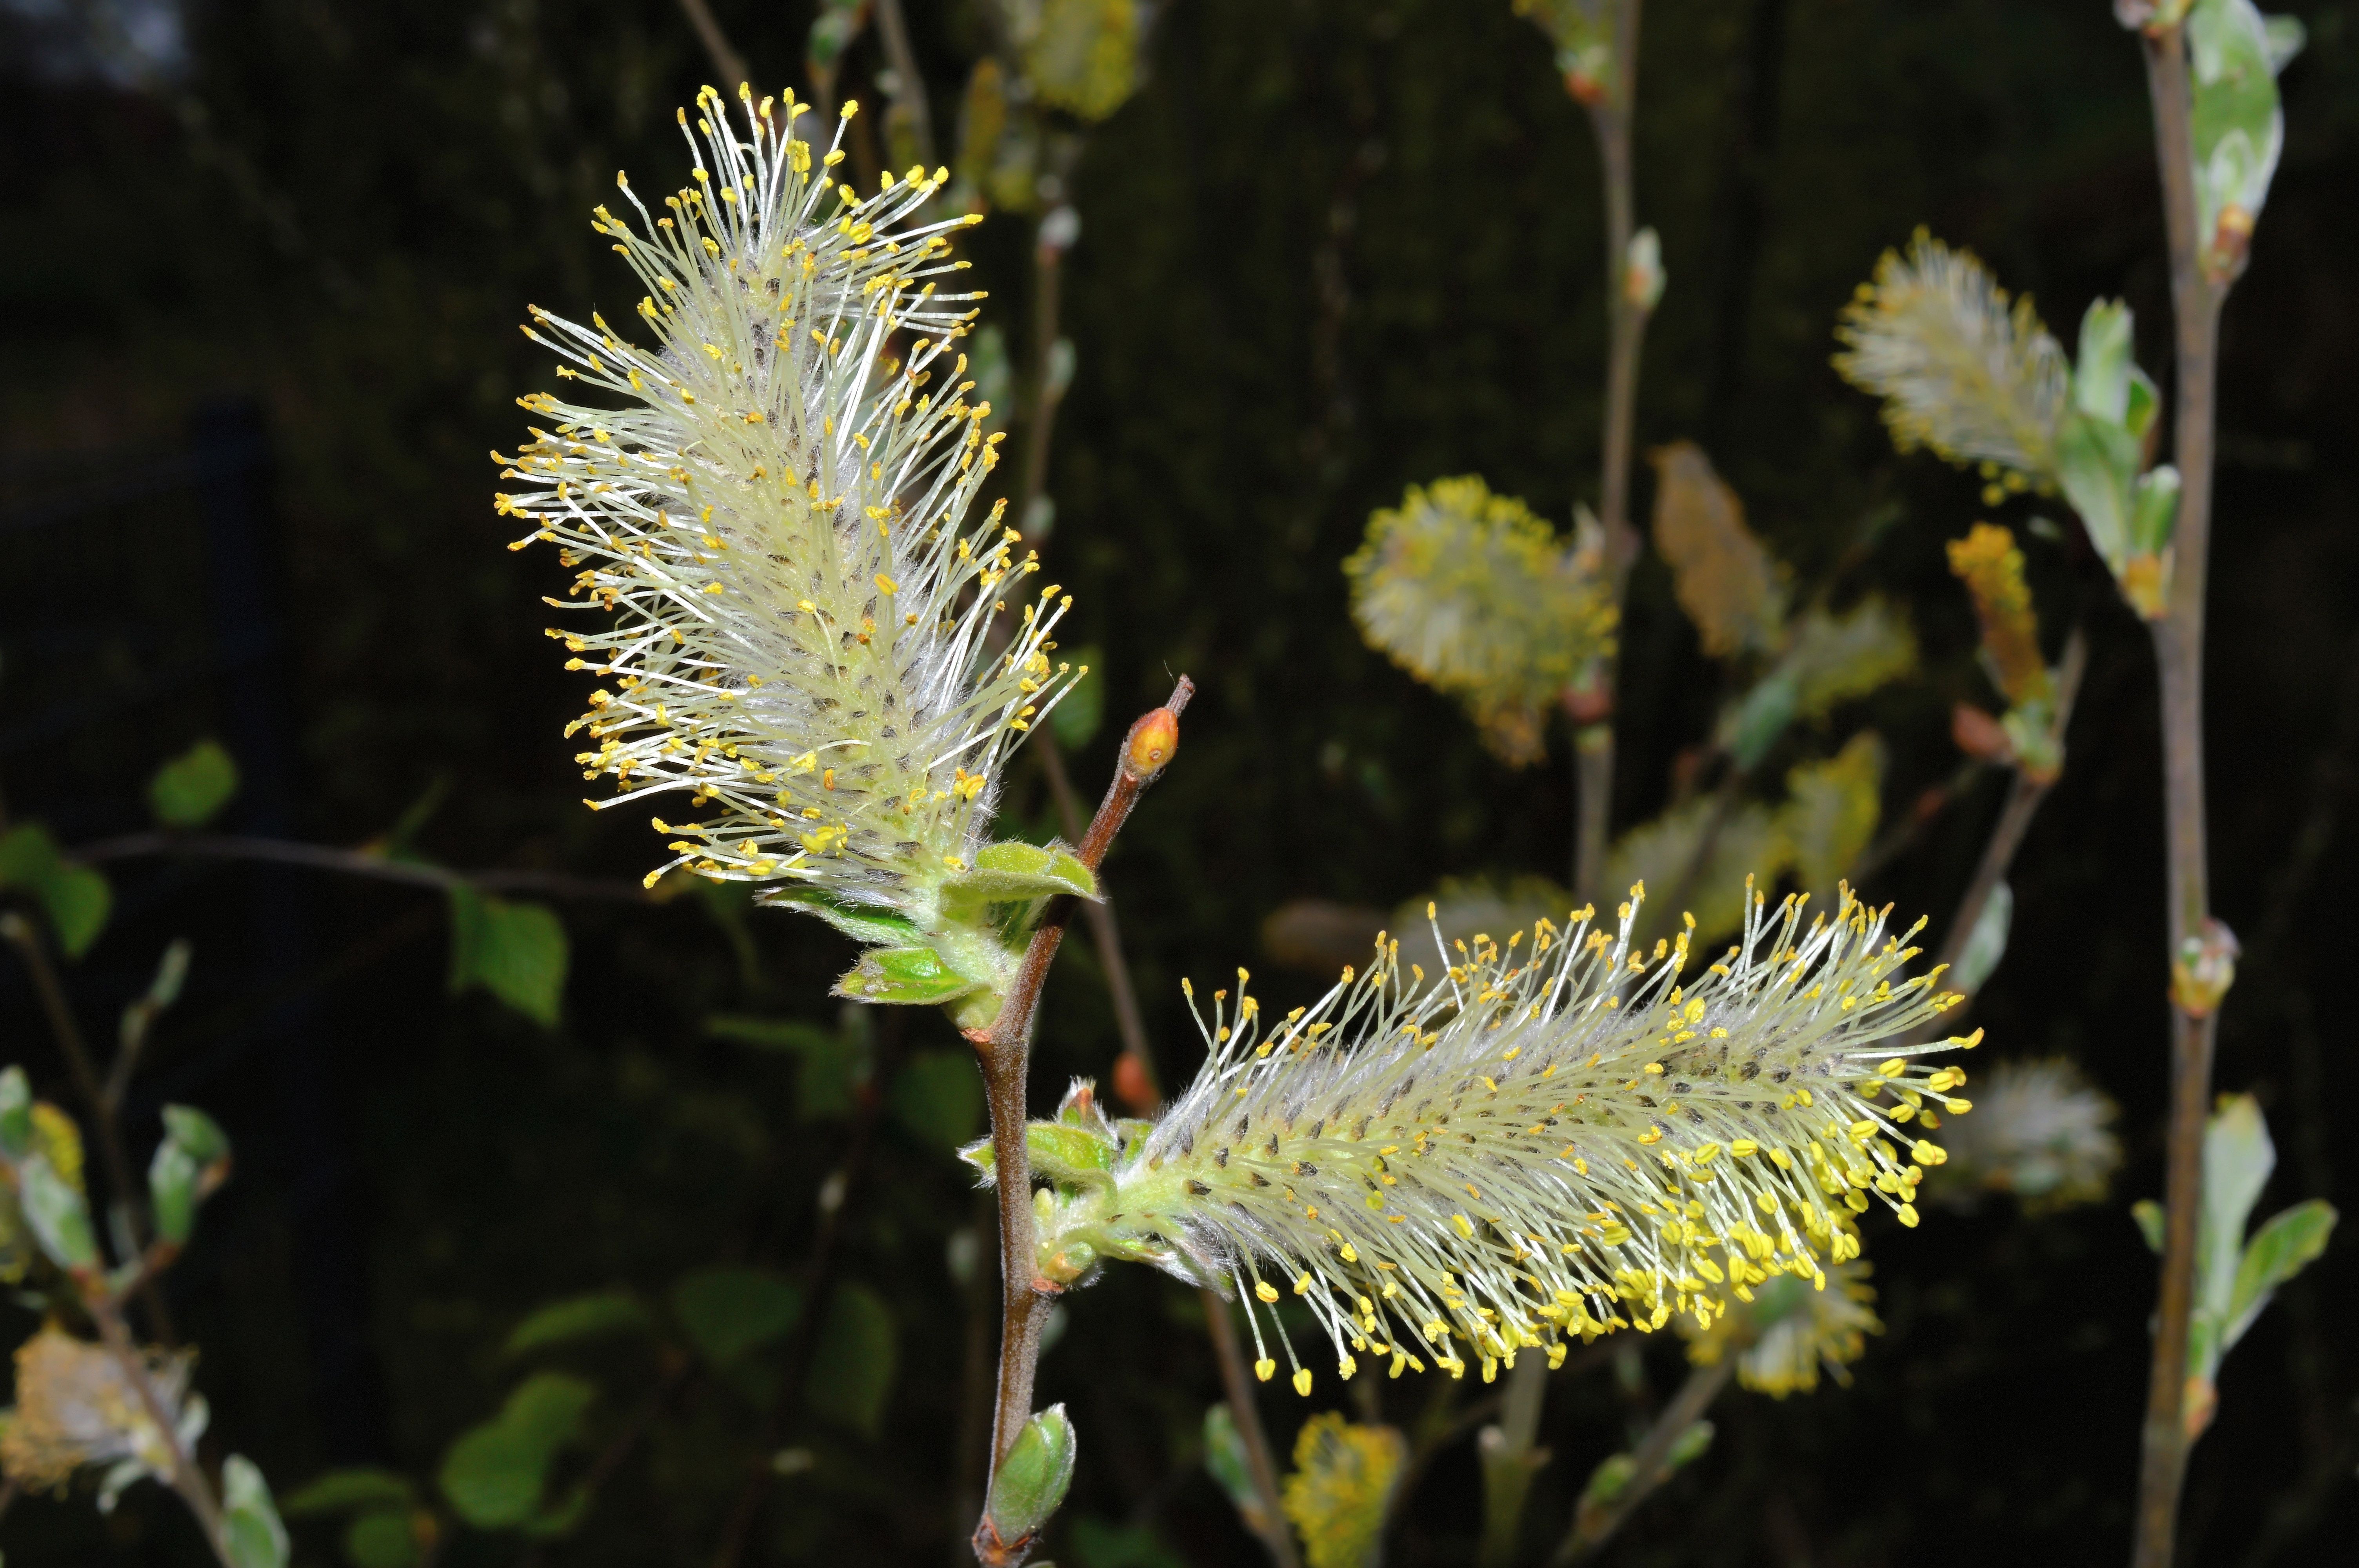
tree, nature, blossom, plant, photography, leaf, flower, bloom, wildlife, bush, pollen, spring, green, kitten, insect, pasture, botany, yellow, garden, flora, fauna, wildflower, close up, shrub, fluff, macro photography, inflorescence, fr hlingsanfang, flowering plant, land plant, thorns spines and prickles, weidenk tzchchen, shrub close up